William Locker (Royal Navy officer)

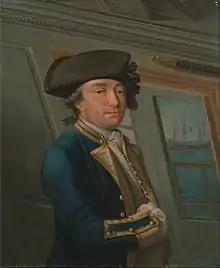
Dominic Serres - Captain William Locker

He rejoined the Navy in 1755, becoming master's mate aboard HMS "St George", the flagship of Admiral Sir Edward Hawke. He was made lieutenant on 7 January 1756 and joined Hawke aboard HMS "Antelope" when he sailed to Gibraltar to relieve John Byng. Locker was promoted to the position of lieutenant aboard HMS "Experiment", under Sir John Strachan on 4 July. Hawke seems to have had difficulty in having the appointment confirmed, but persisted, thus earning Locker's lifelong gratitude. Locker named his youngest and best-known son Edward Hawke Locker after the Admiral.